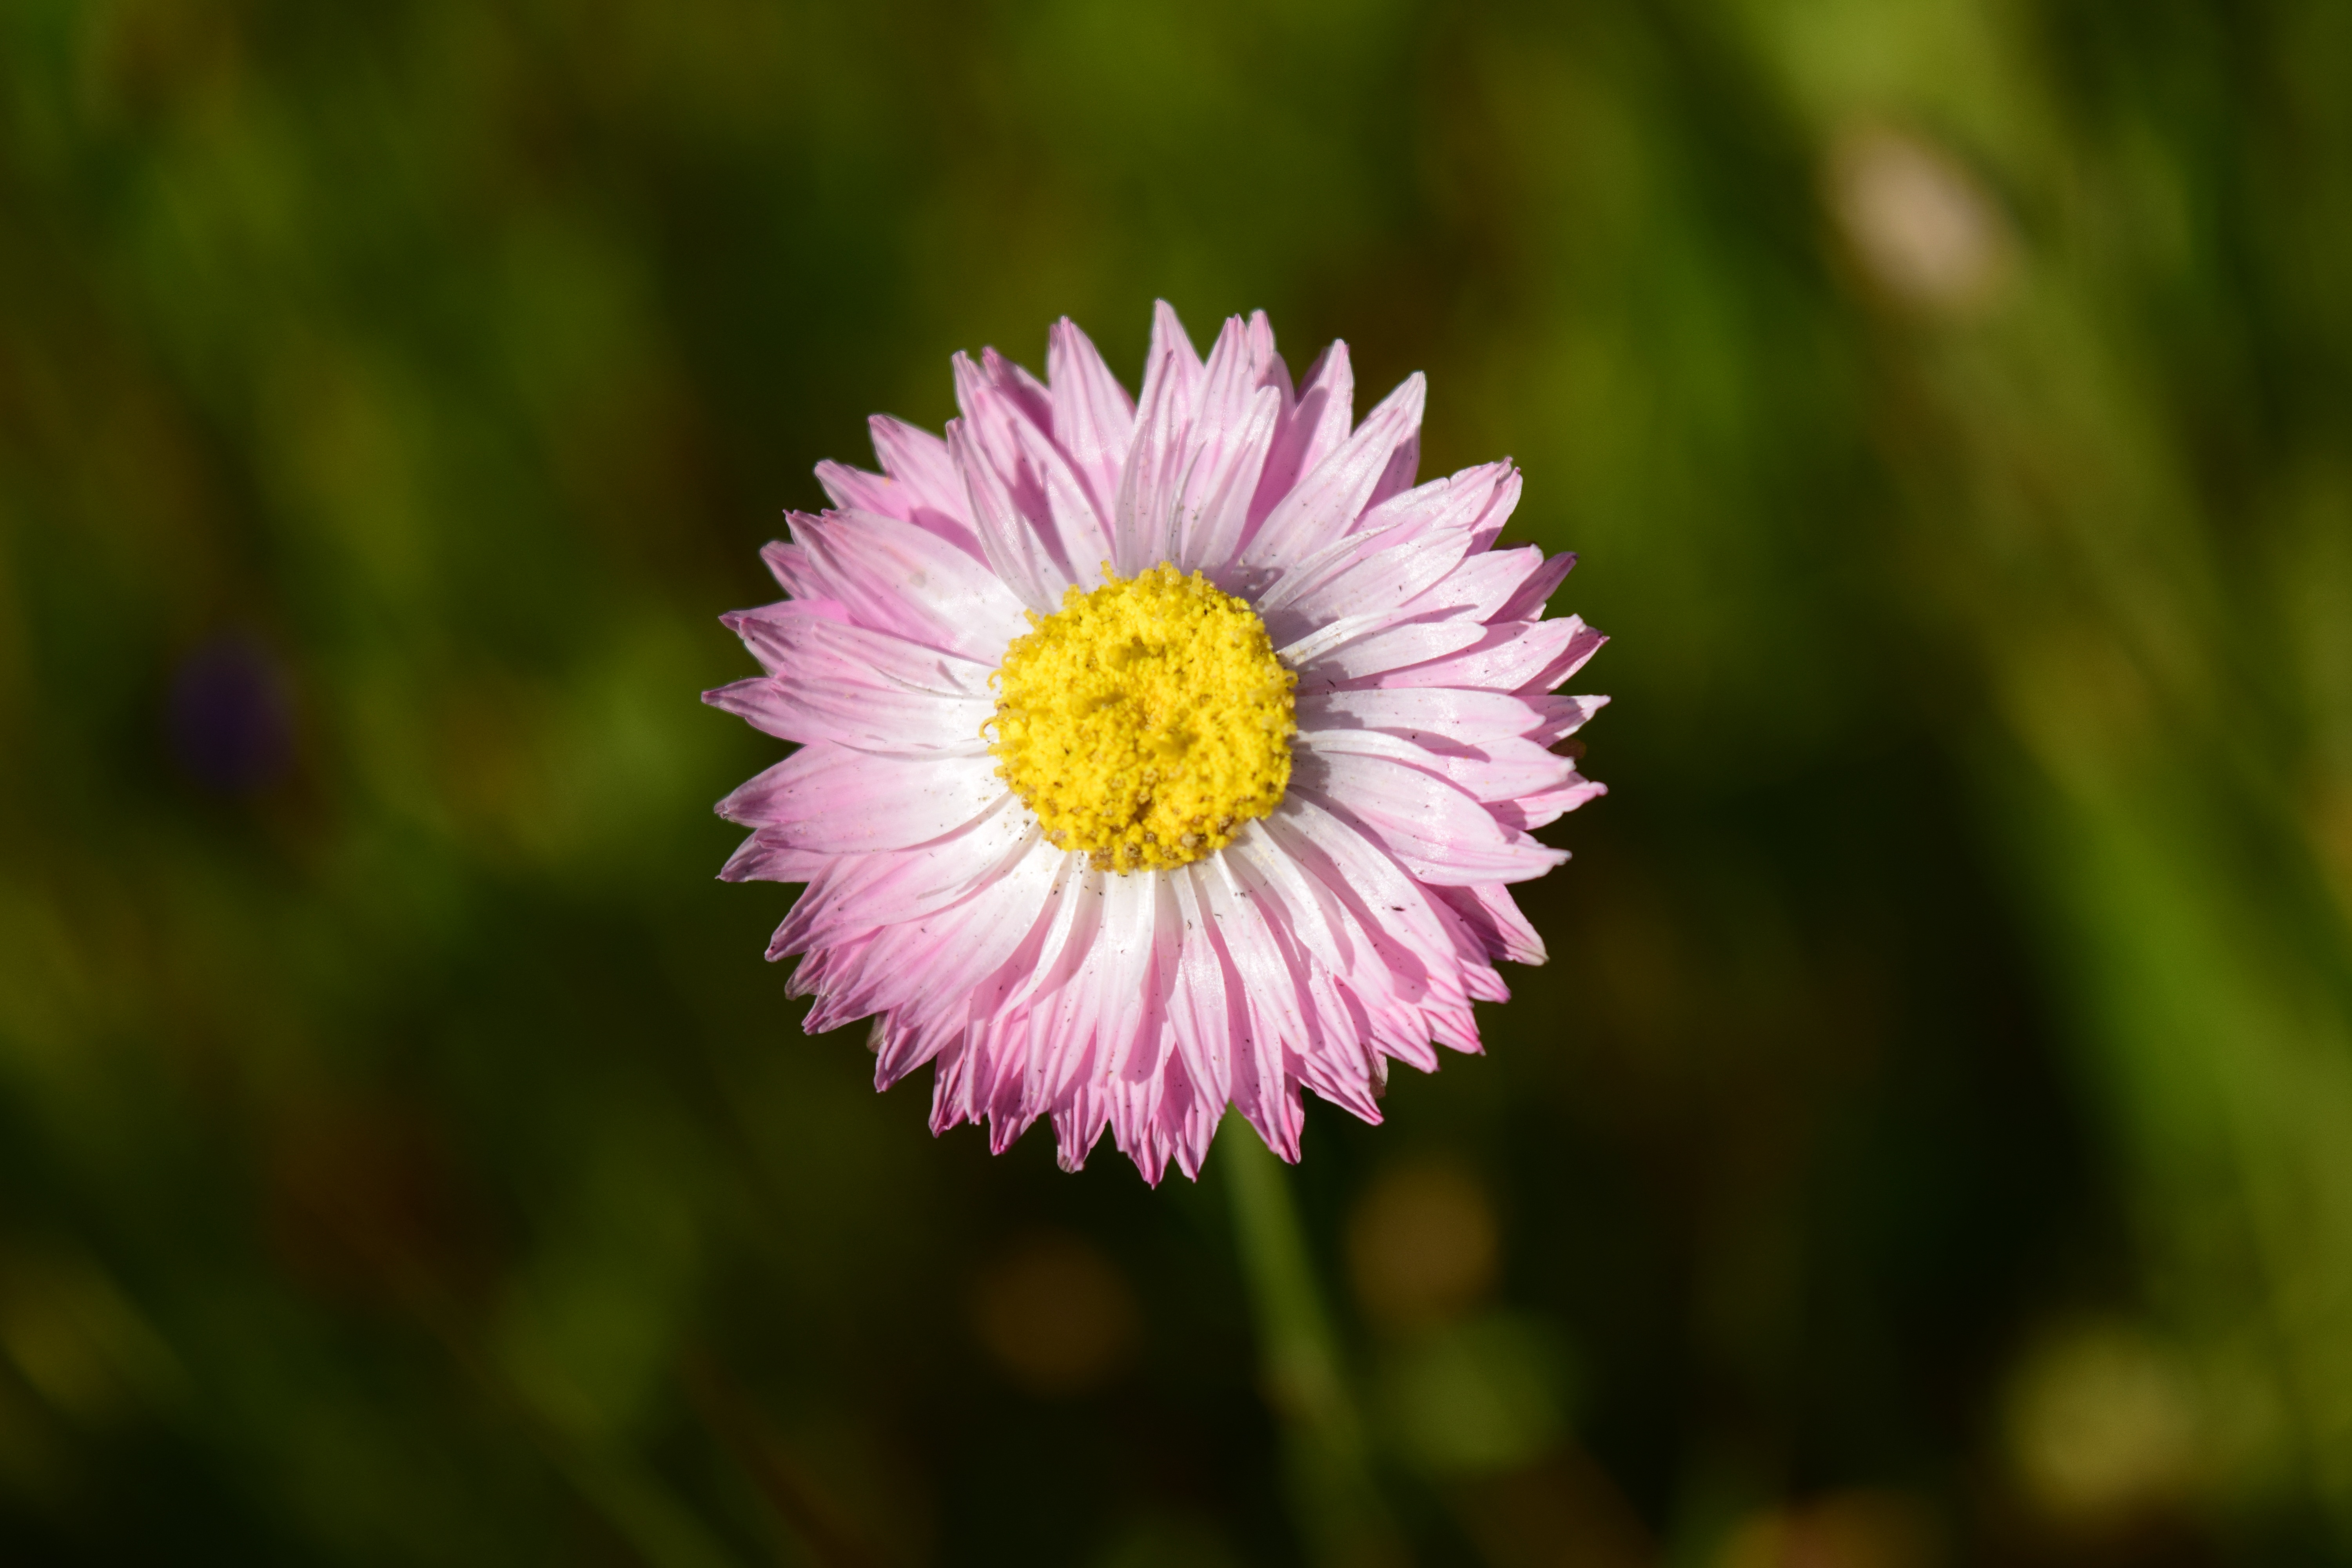
nature, grass, blossom, plant, field, photography, meadow, flower, petal, bloom, summer, daisy, botany, close, flora, map, wildflower, close up, pointed flower, postcard, greeting card, macro photography, flowering plant, daisy family, oxeye daisy, annual plant, plant stem, land plant